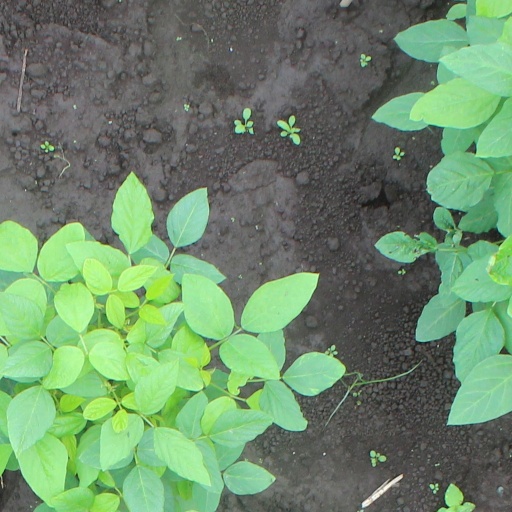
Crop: soybean